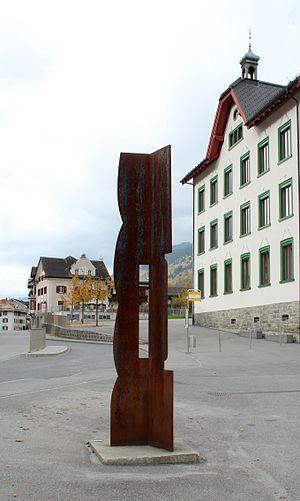
Matias Spescha, née le 17 juillet 1925 à Trun et mort le 28 juin 2008 à Zurich, est un peintre et sculpteur suisse.